Keystone B-6

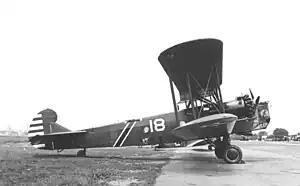
Keystone B-6A of the 1st Bomb Squadron, 9th Bomb Group, Mitchel Field, N.Y.

The Keystone B-6 was a biplane bomber developed by the Keystone Aircraft company for the United States Army Air Corps.